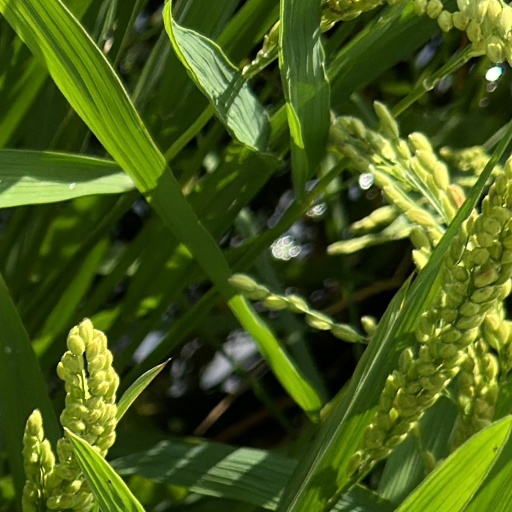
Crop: rice